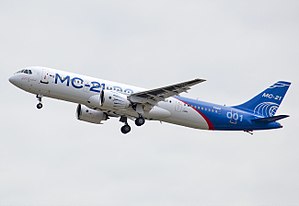
Irkut (selskab) / Produkter / Designede fly
JSC Irkut Corporation er en russisk flyproducent, med hovedkontor i distriktet Aeroport, Nordlige forvaltningsdistrikt i Moskva. Virksomheden har en flyfabrik, Irkutsk Aviation Plant beliggende i Irkutsk, hvor flyproduktionen foregår, og er endvidere ejer af designbureauet Jakovlev.